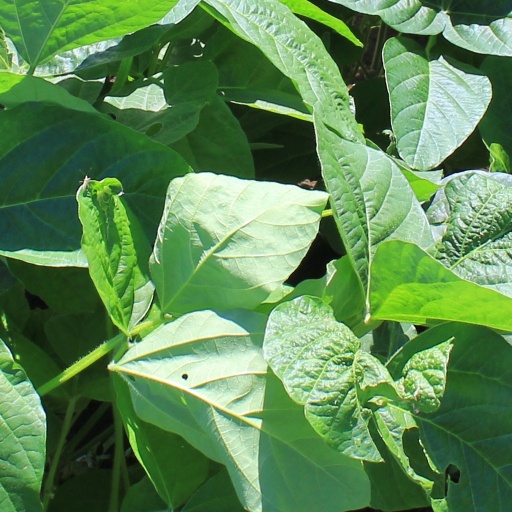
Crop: soybean